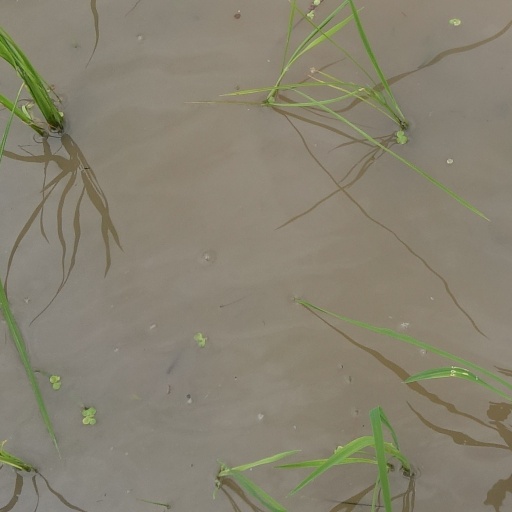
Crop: rice